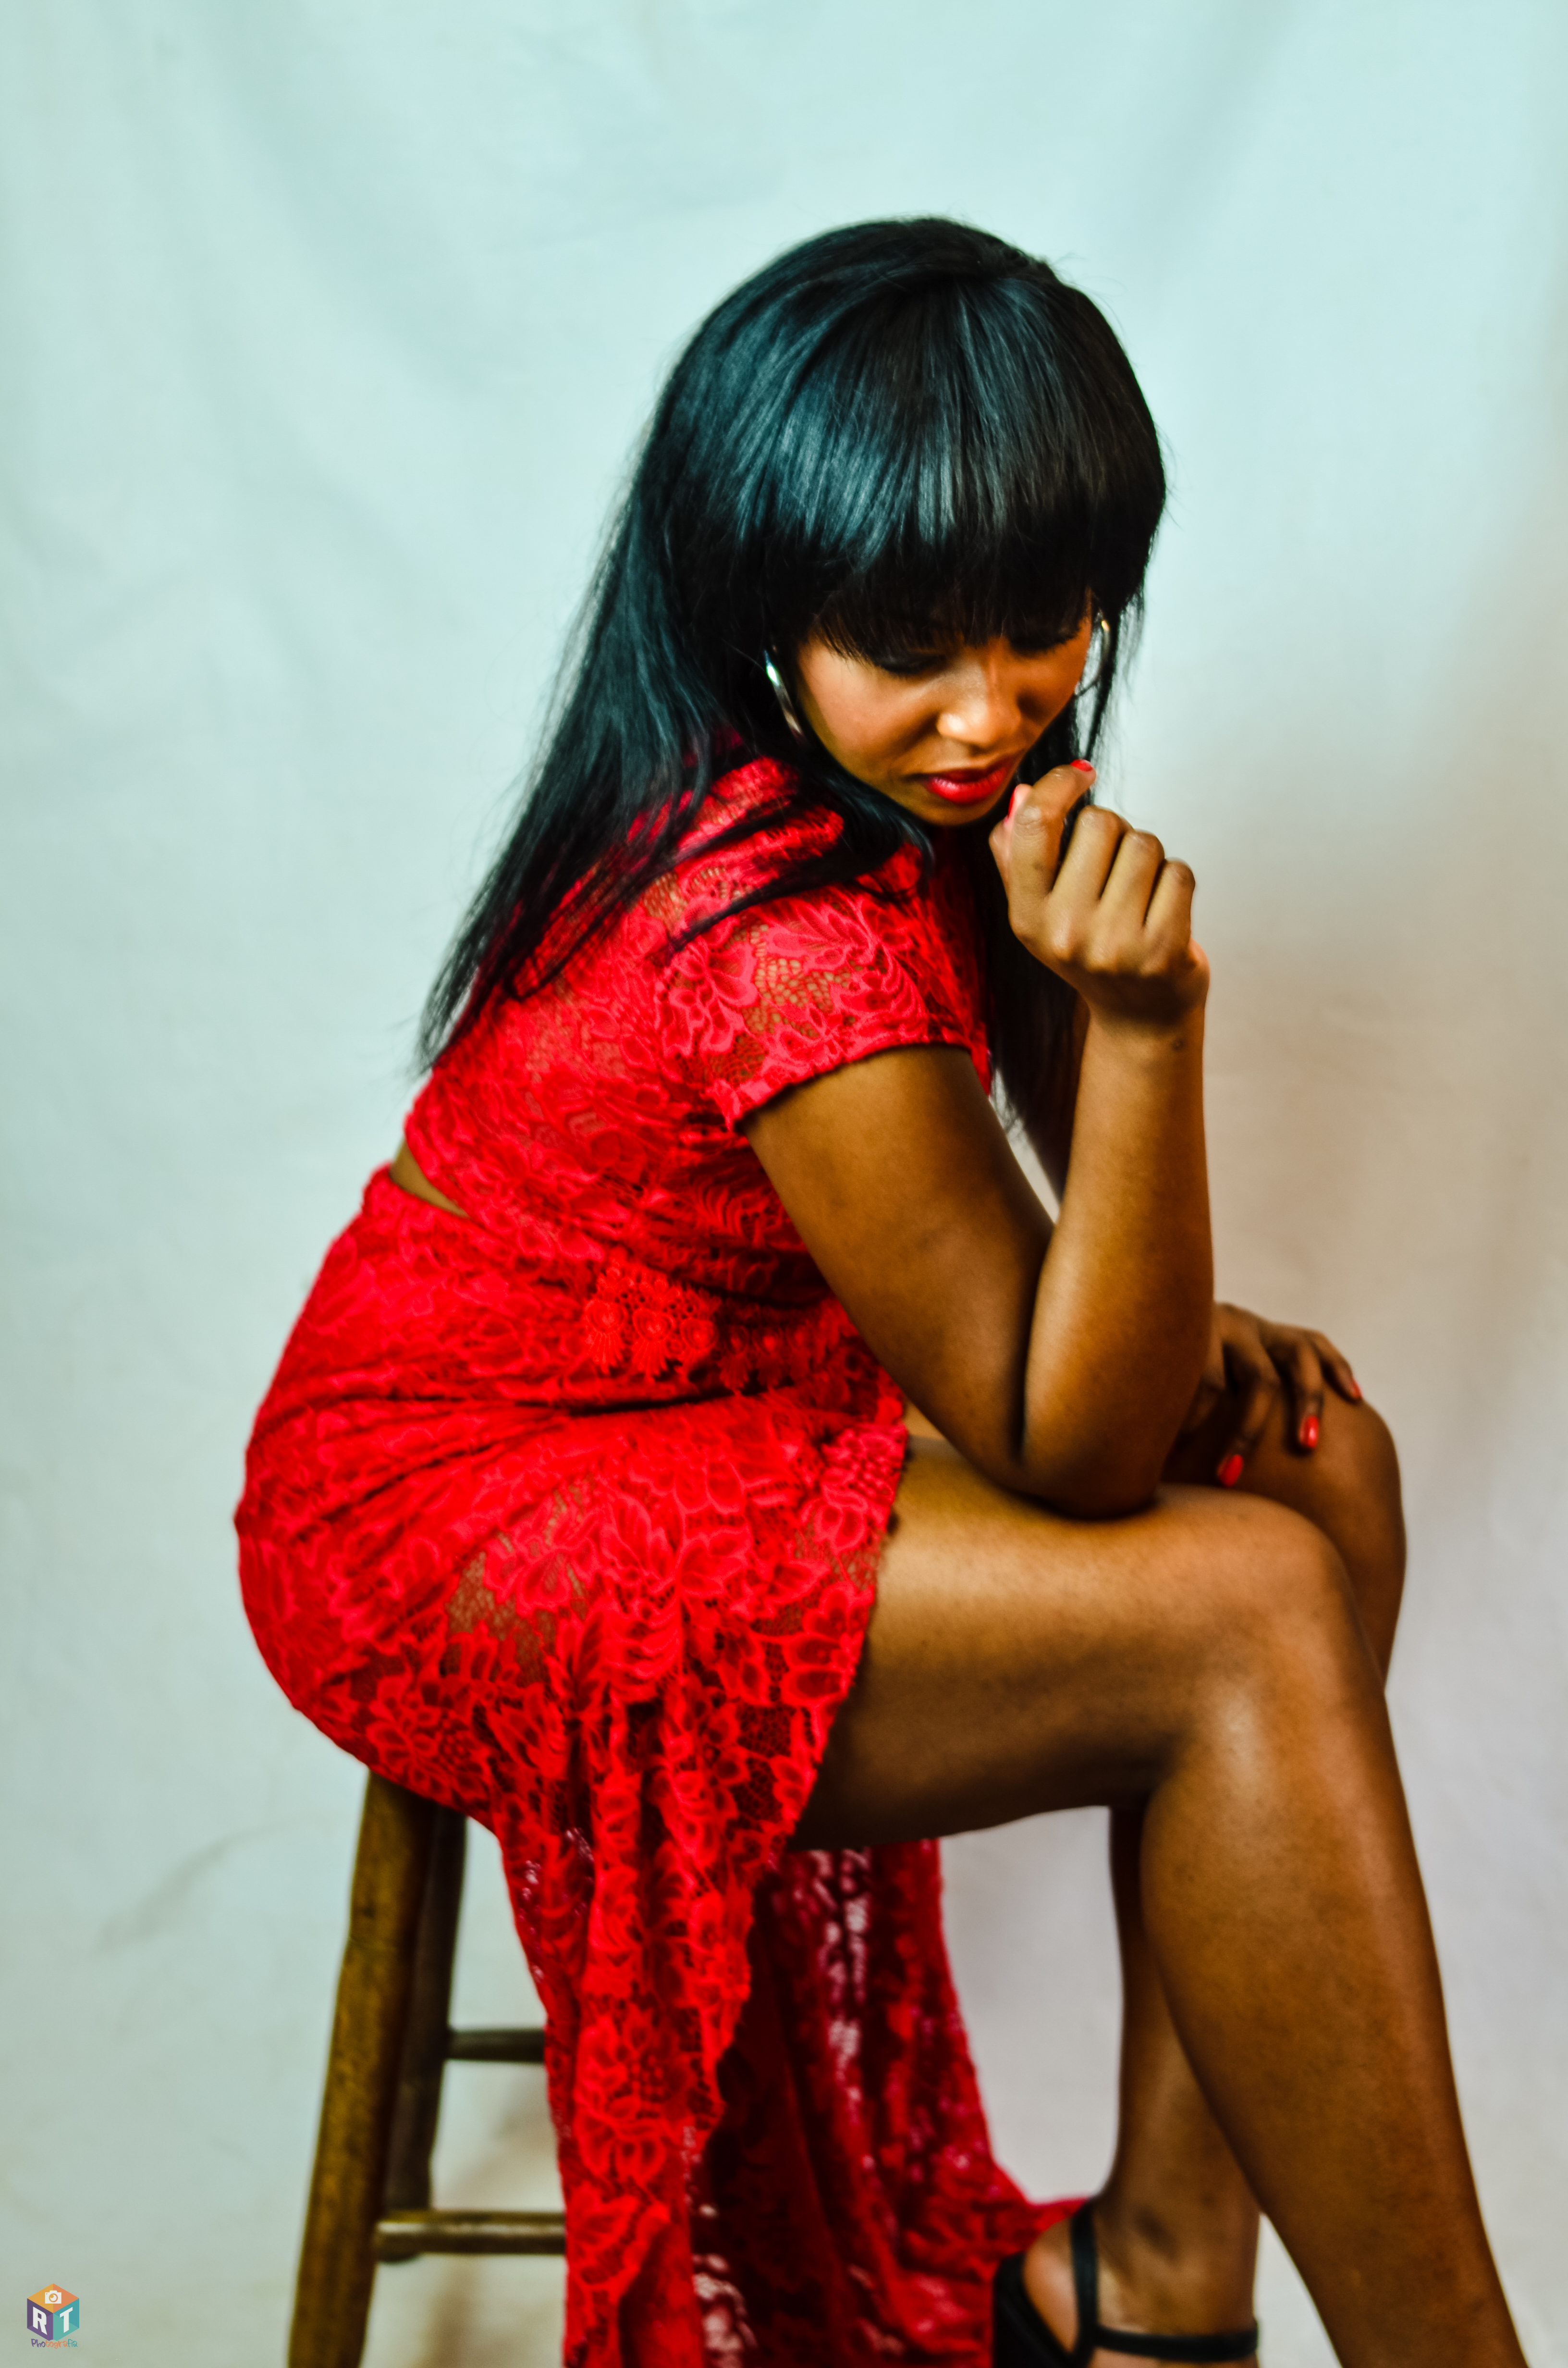
woman, sitting, leg, beauty, photo shoot, thigh, model, black hair, human leg, fashion model, photography, bangs, long hair, flesh